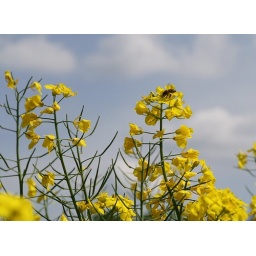
In a field near our house